Maritime industries of Taiwan

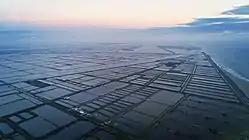
Fish farms in Cigu District, Tainan

One third of new yachts sold in the US between 1977 and 1981 were made in Taiwan. In 1987 Taiwan exported 1,755 vessels worth US$190.8 million to the US. During this era more than 100 shipyards and boatbuilders in Taiwan built craft for the export market. Between 1986 and 1992 the New Taiwan Dollar appreciated 58% against the US Dollar which made Taiwanese built yachts significantly less competitive in the US market. By 1994 dozens of yacht and boat builders had gone out of business or been acquired by competitors. Sales recovered but fell again after the Great Recession before strengthening again.